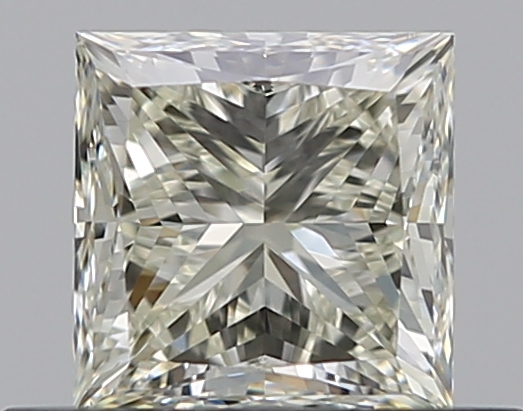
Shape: princess
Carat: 0.52
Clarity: VVS2
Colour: M
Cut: EX
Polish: EX
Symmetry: VG
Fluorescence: F
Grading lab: GIA
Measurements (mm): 4.27 x 4.24 x 3.14